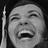
Emotion: happy